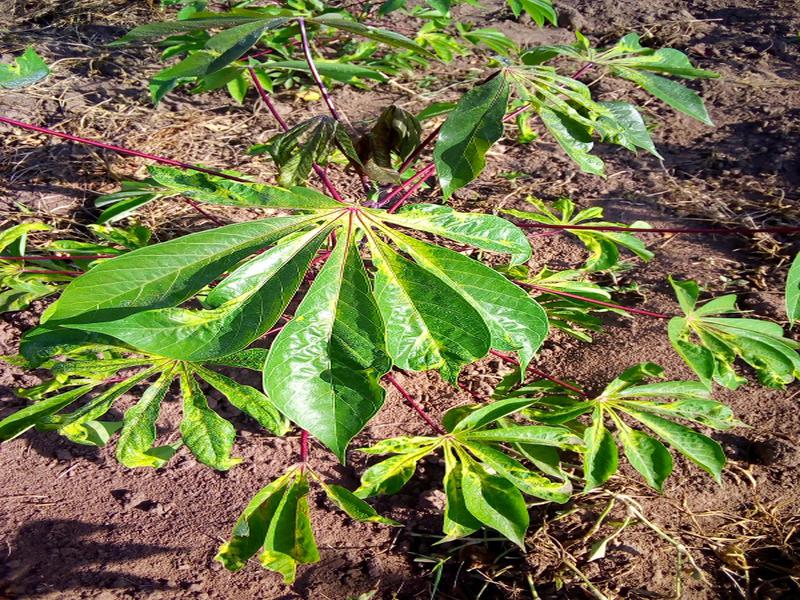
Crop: cassava
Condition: mosaic_disease